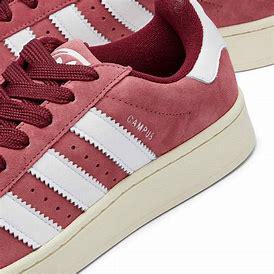
Brand: Adidas
Model: Campus 00S